Bill Frist

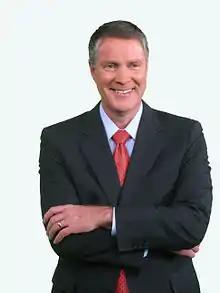
Frist in 2009

In 2001, President George W. Bush prohibited federal funding of most human embryonic cell research, limiting federal funding only to cell lines from embryos before the date of his announcement. At the time there were believed to be 78 viable lines. Frist supported the President in 2001, but as time progressed, the stem cell lines became less stable and by 2005 only 22 viable lines remained. In 2001, Frist had laid out 10 principles that guided his views on stem cells, which he restated on the Senate floor in 2006. He said, "President Bush and I do not differ about the need for strong guidelines governing stem cell research. His policy was generally consistent with the principles I set forth a month before his announcement back in 2001. However, as science has progressed over the last 5 years, we have learned that fewer than the anticipated number of cell lines have proved suitable for research, and I think the limit on cell lines available for federally funded research is too restrictive." Frist led the Senate to pass on July 18, 2006 the Stem Cell Research Enhancement Act (H.R. 810) which would have expanded federal funding for stem cell research to include stem cells derived from embryos created for but not used in fertilization. The legislation drew criticism from James Dobson and other Christians, but garnered praise from former First Lady Nancy Reagan. H.R. 810 was vetoed by President Bush and Congress failed to override the veto.